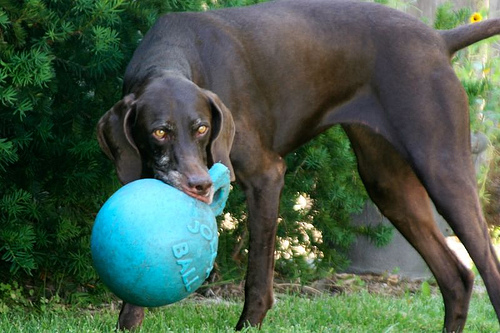
Breed: german shorthaired